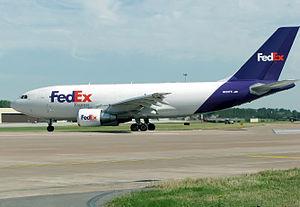
Memphis est une ville située dans l'État du Tennessee, aux États-Unis. Ville portuaire située sur le fleuve Mississippi, Memphis représente le plus grand centre industriel du Tennessee ; elle est le siège du comté de Shelby. Memphis est considérée comme « le berceau du blues » et la célèbre rue Beale Street rassemble de nombreux clubs dont celui de B. B. King. La ville est aussi connue des amateurs de rock 'n' roll. Elvis Presley, qui a grandi à Memphis, y a acheté une demeure somptueuse, Graceland, dans laquelle il est mort le 16 août 1977.